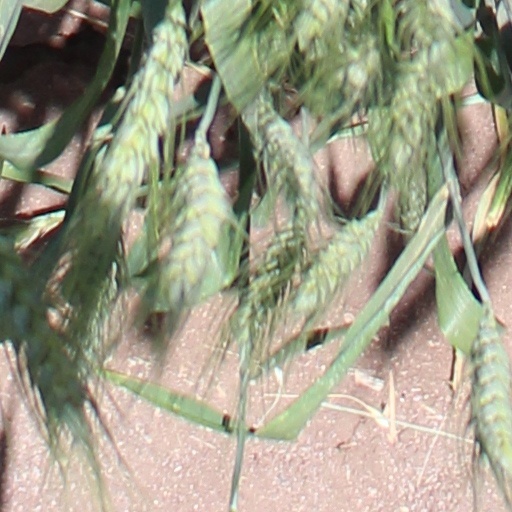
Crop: wheat